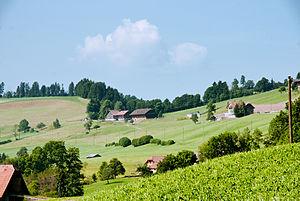
Le col du Rengg est un col de Suisse.